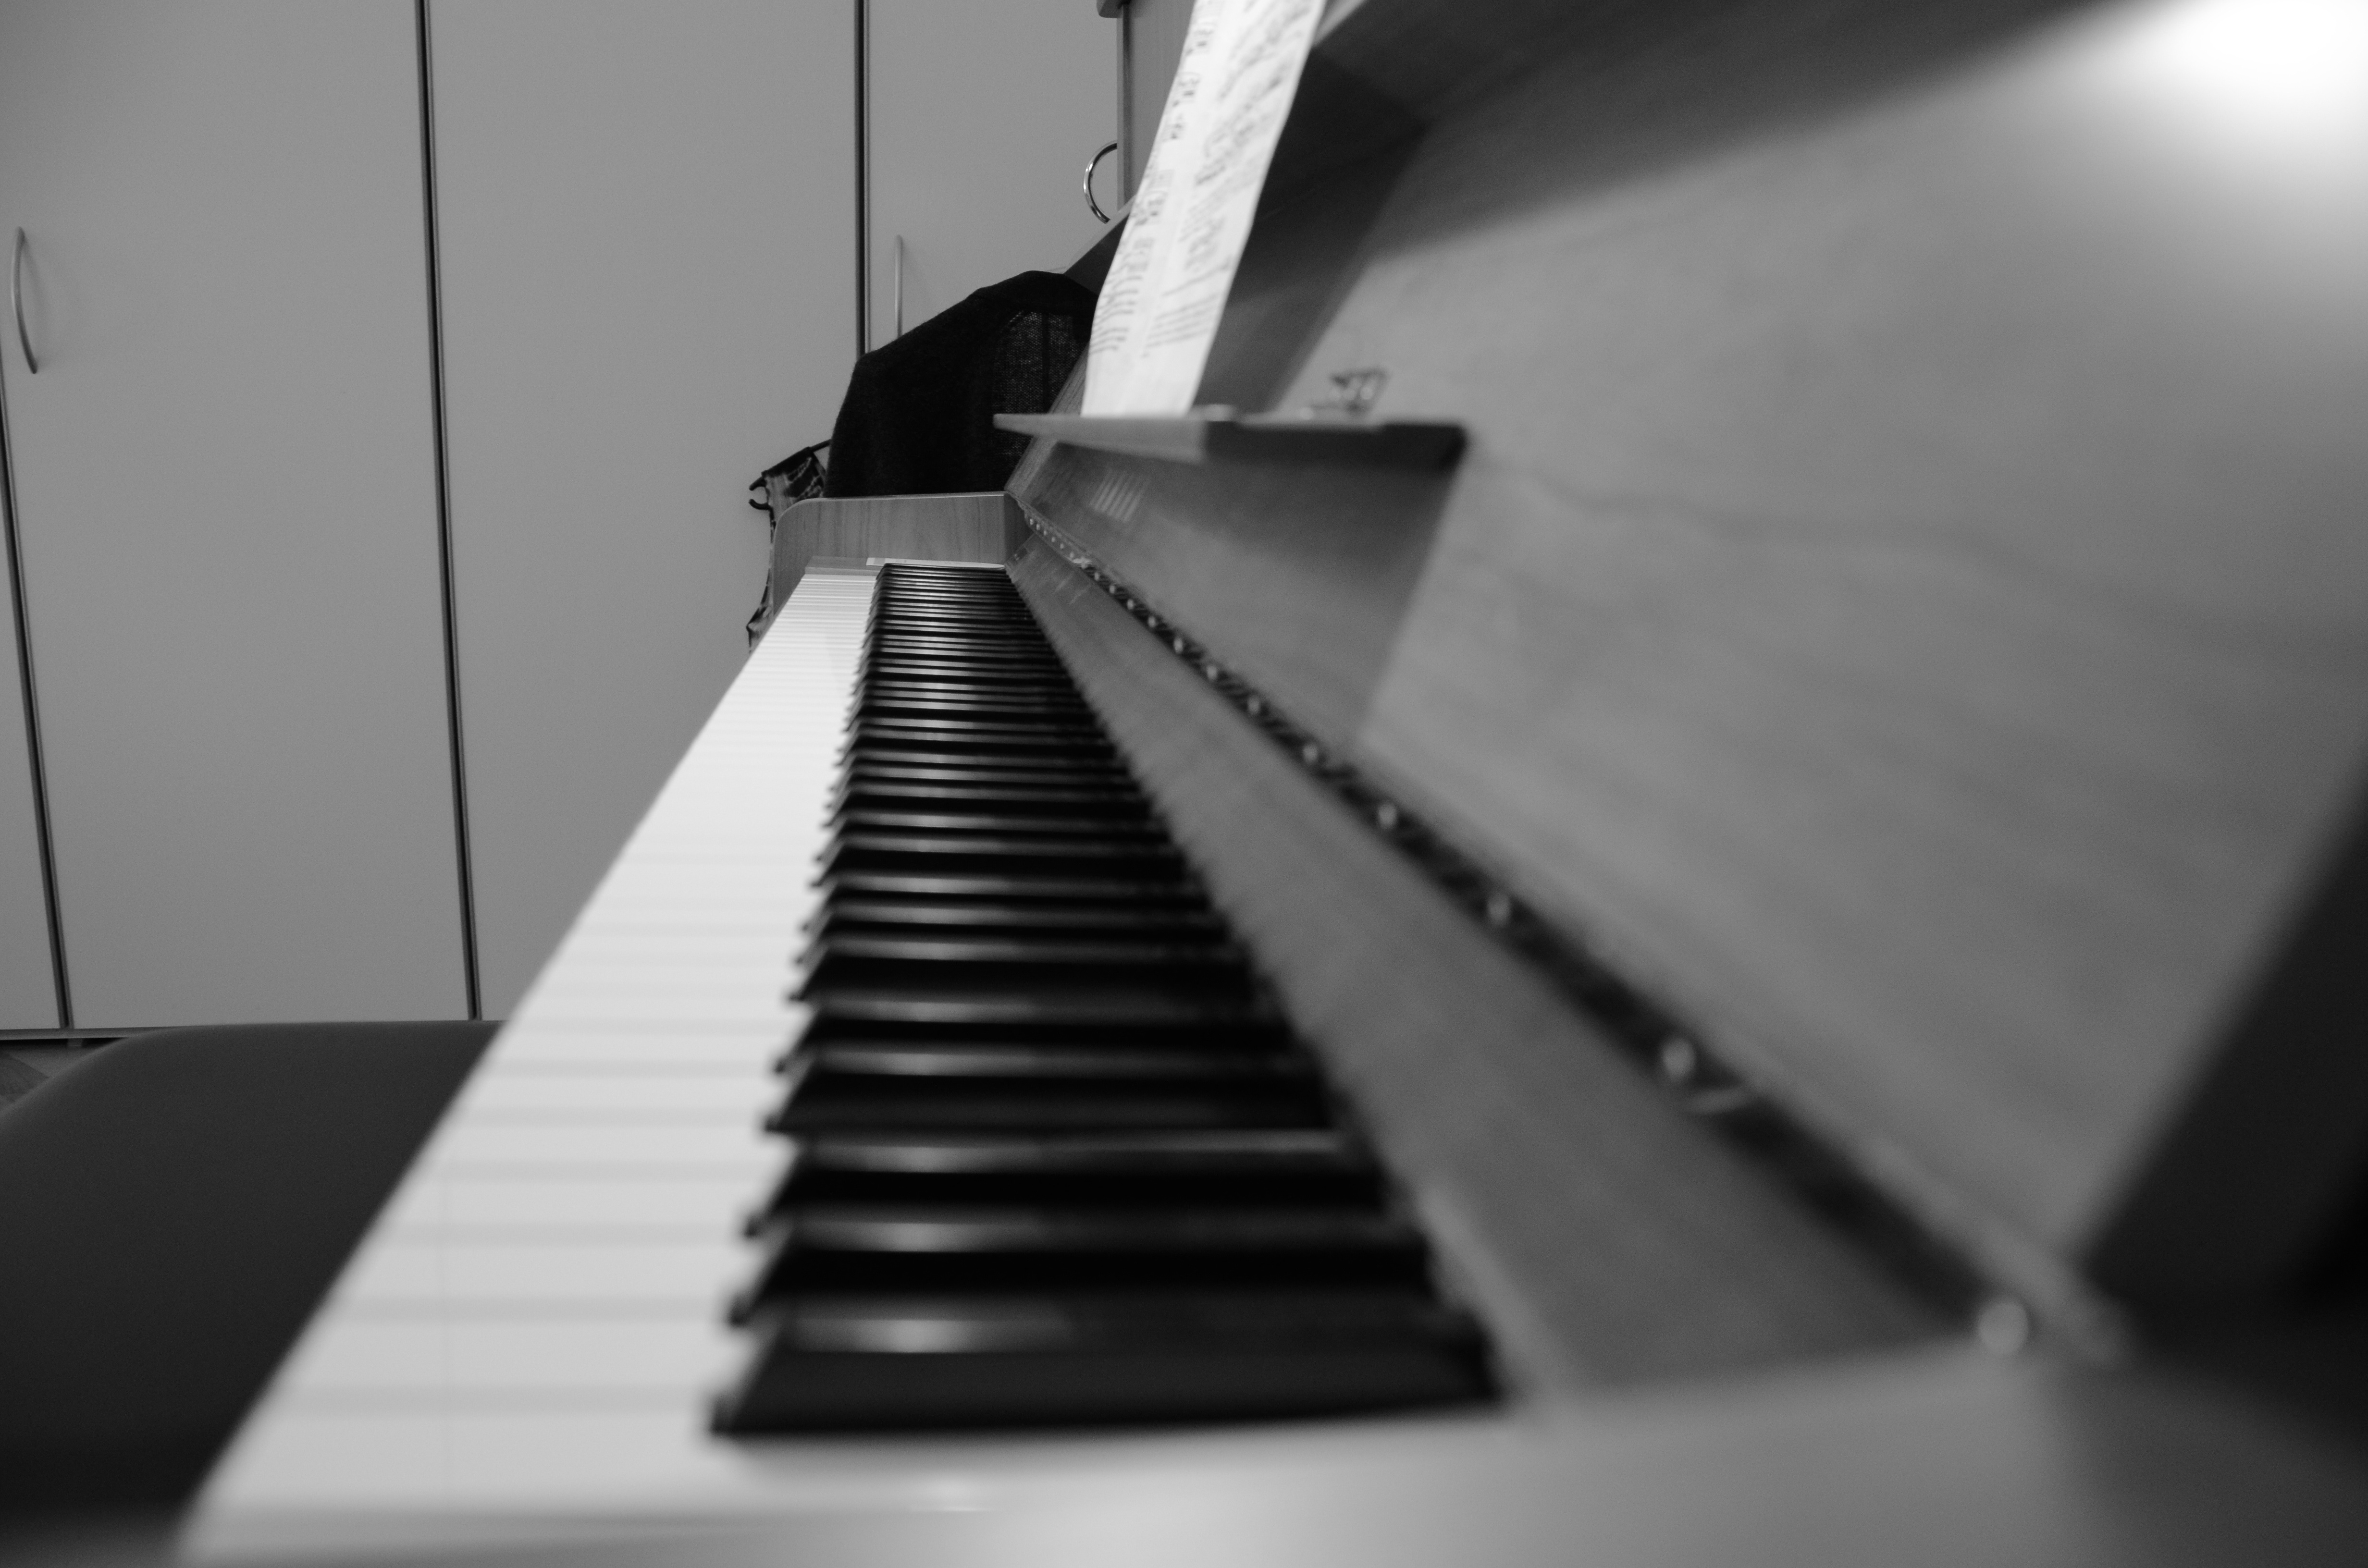
piano, musical instrument, black and white, string instrument, player piano, technology, pianist, electronic device, keyboard, monochrome, monochrome photography, musical keyboard, computer component